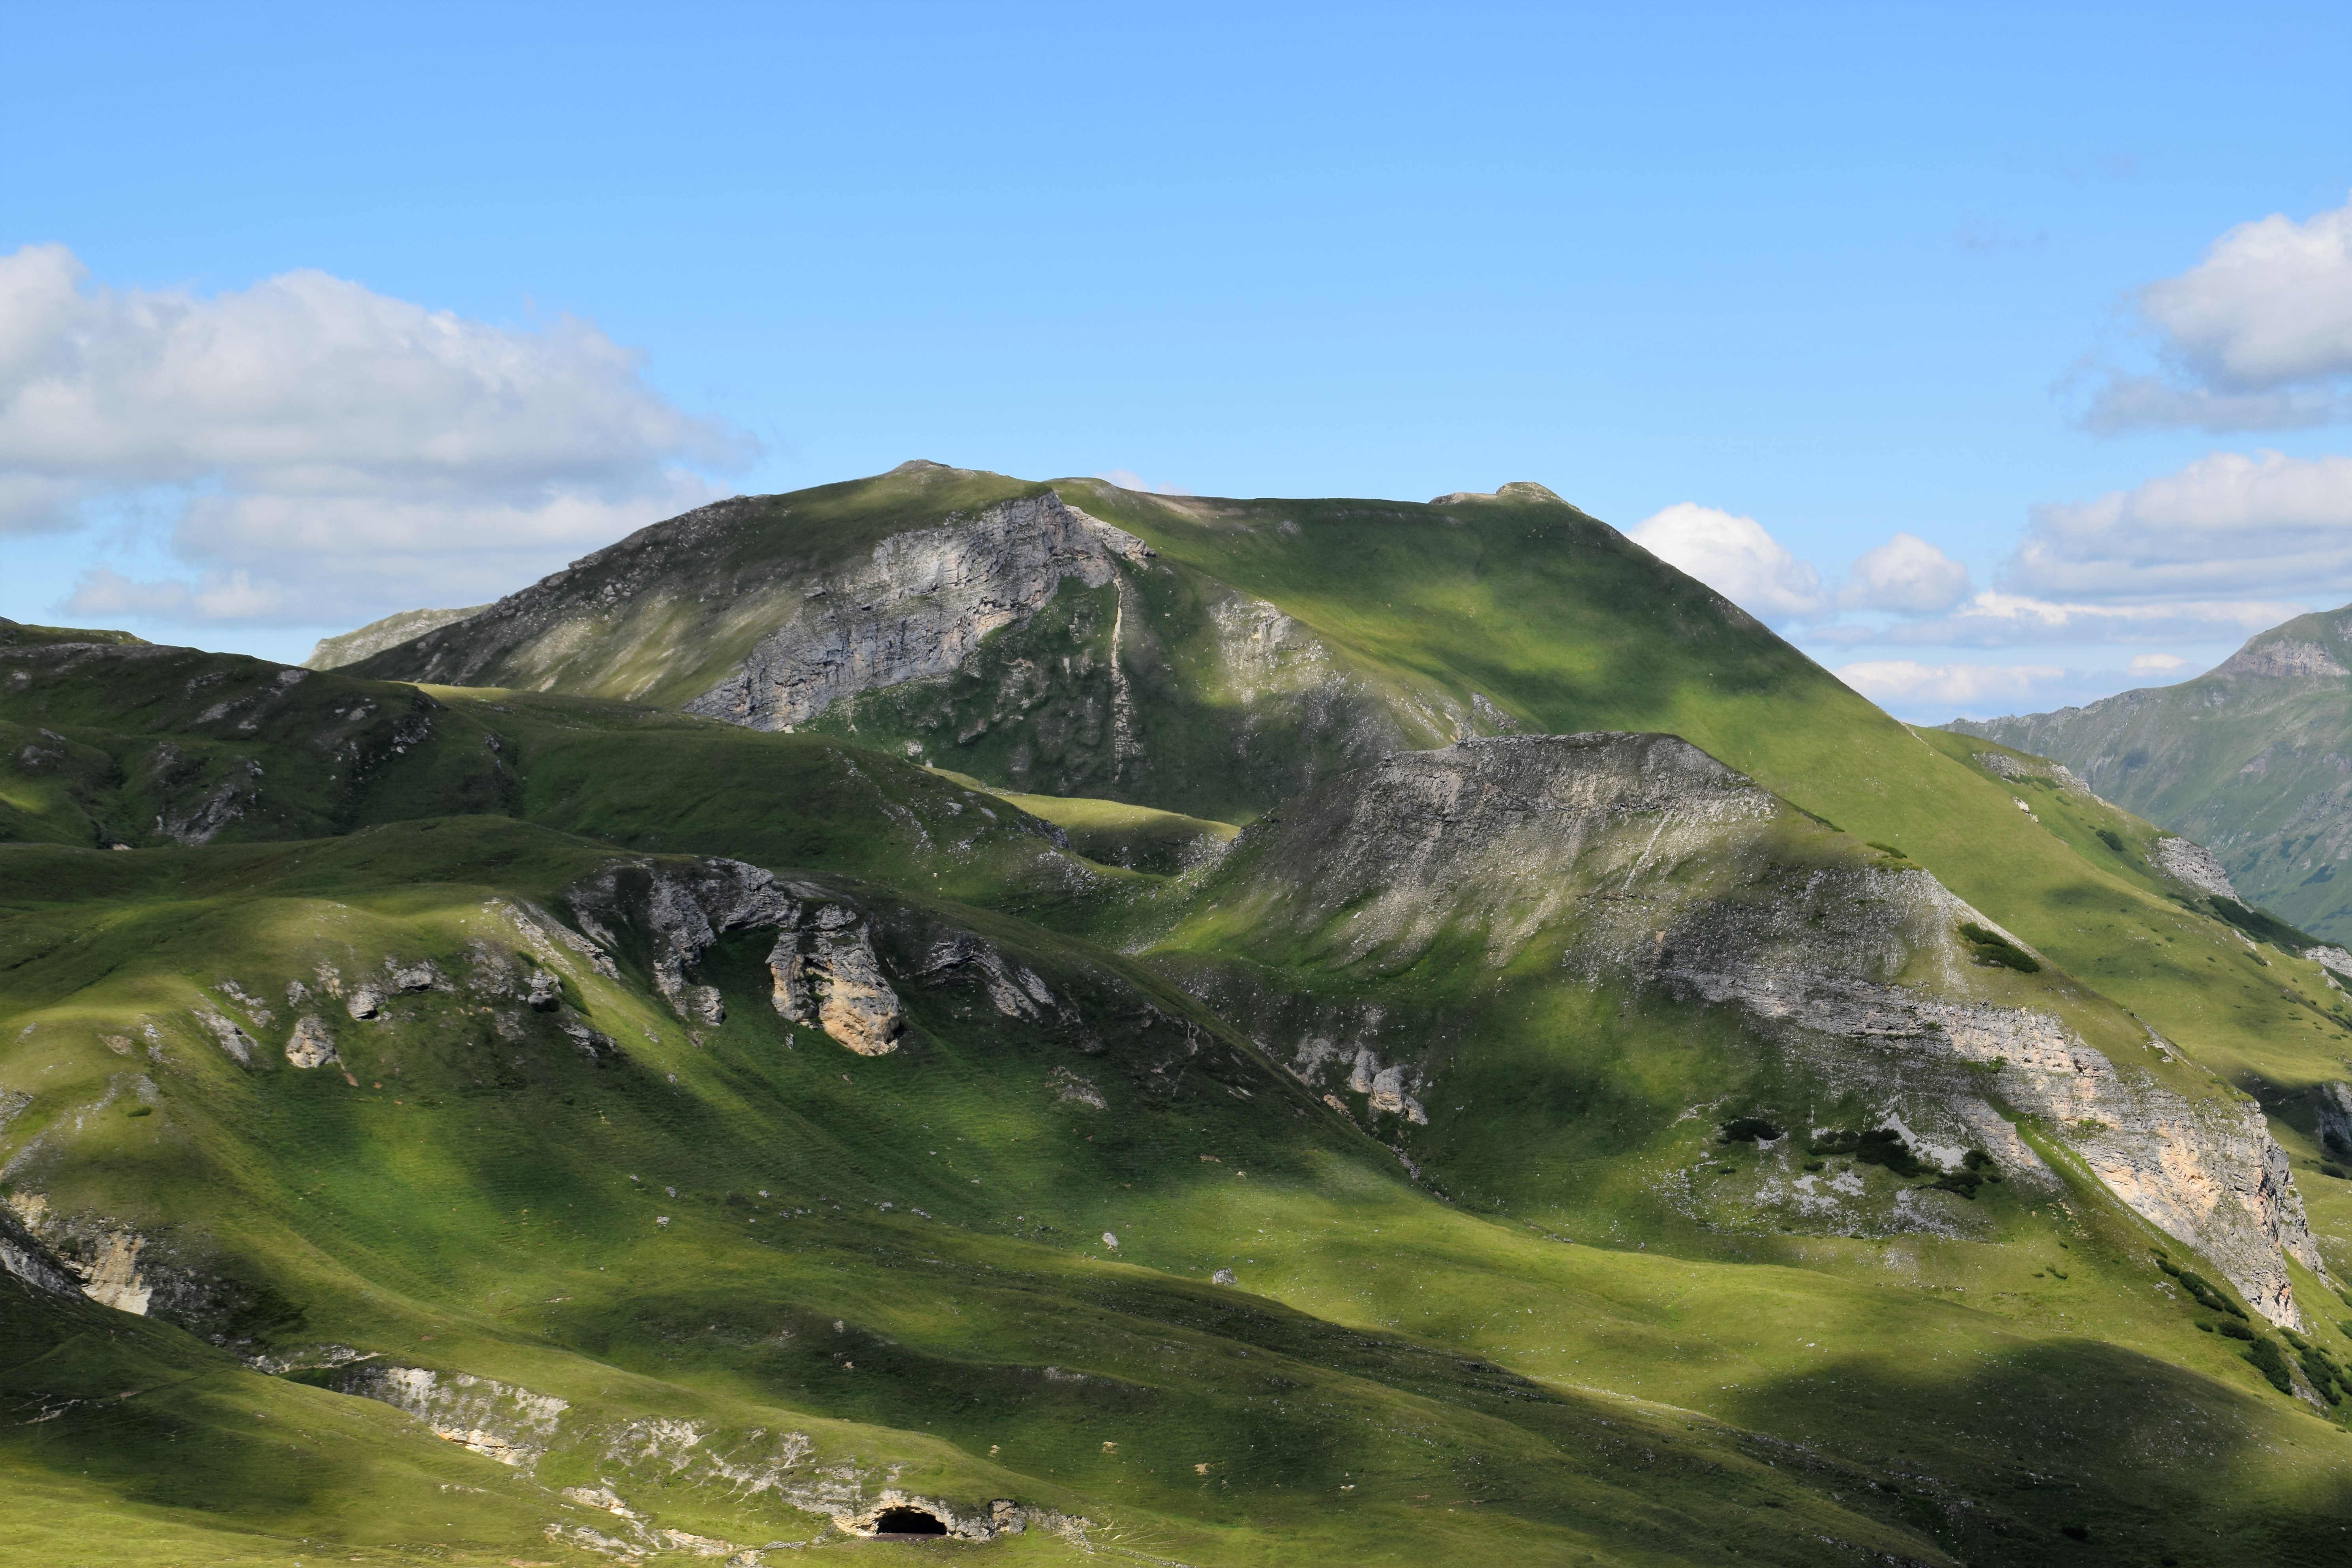
landscape, nature, mountain, meadow, hill, lake, valley, mountain range, green, alpine, blue, fjord, reservoir, highland, terrain, ridge, mountains, alps, grassland, plateau, fell, loch, landform, tarn, lake district, mountain pass, glockner road, geographical feature, mountainous landforms